Submarine forces (France)

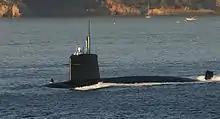
The

The Submarine Forces of France (FSM) are one of the four main components of the French Navy. The force oversees all French submarines regardless of role.